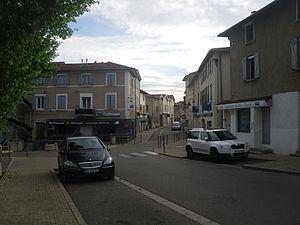
Vue de la rue centrale
Communay est une commune française située dans le département du Rhône, en région Auvergne-Rhône-Alpes. Elle fait partie des communes dites de l'Est lyonnais.